Melinda Padovano

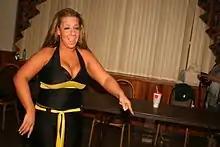
Alicia in 2010

On May 2, 2010, Alicia was able to win for the first time the Women's J-Cup Tournament. She defeated Tina SanAntonio, Brittney Savage and Angel Orsini, earning a title shot at the WSU Championship on June 26, 2010, against Mercedes Martinez. On May 3, 2010, Alicia also won the WSU King and Queen of the Ring tournament, teaming with Devon Moore and defeating the teams of Danny Demanto & Marti Belle, Nicky Oceans & Jana and Kevin Matthews Nikki Roxx. On May 15, 2010, Alicia teamed with Mercedes Martinez to take on the team of Brittney Savage and Velvet Sky. During the match Alicia accidentally hit with her finishing manoeuvre, allowing Brittney to pin Mercedes Martinez. After Alicia apologized to the WSU Champion, Mercedes hit her with the Fisherman Buster. The two faced off at WSU Uncensored Rumble III with Mercedes coming out on top after hitting Alicia with the Fisherman Buster three times and thus losing her WSU Championship. Only a few months later, on August 6, Alicia won the WSU Spirit Championship by defeating Brittney Savage and Brittany Force. However, her success lasted a very short time; after not even 24 hours had passed, Savage would defeat Alicia in an empty arena match. On November 6, WSU made its iPPV debut, which featured Alicia taking on Angel Orsini for the WSU All Guts No Glory Championship, which she lost.